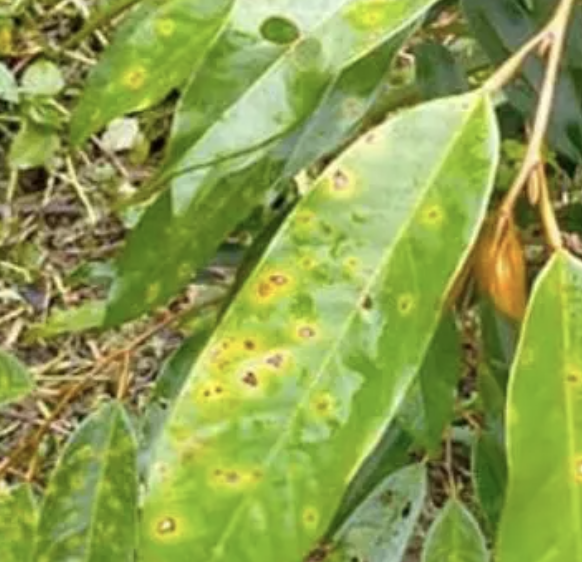
Label: canker_disease